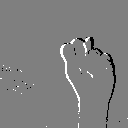
ASL letter: n